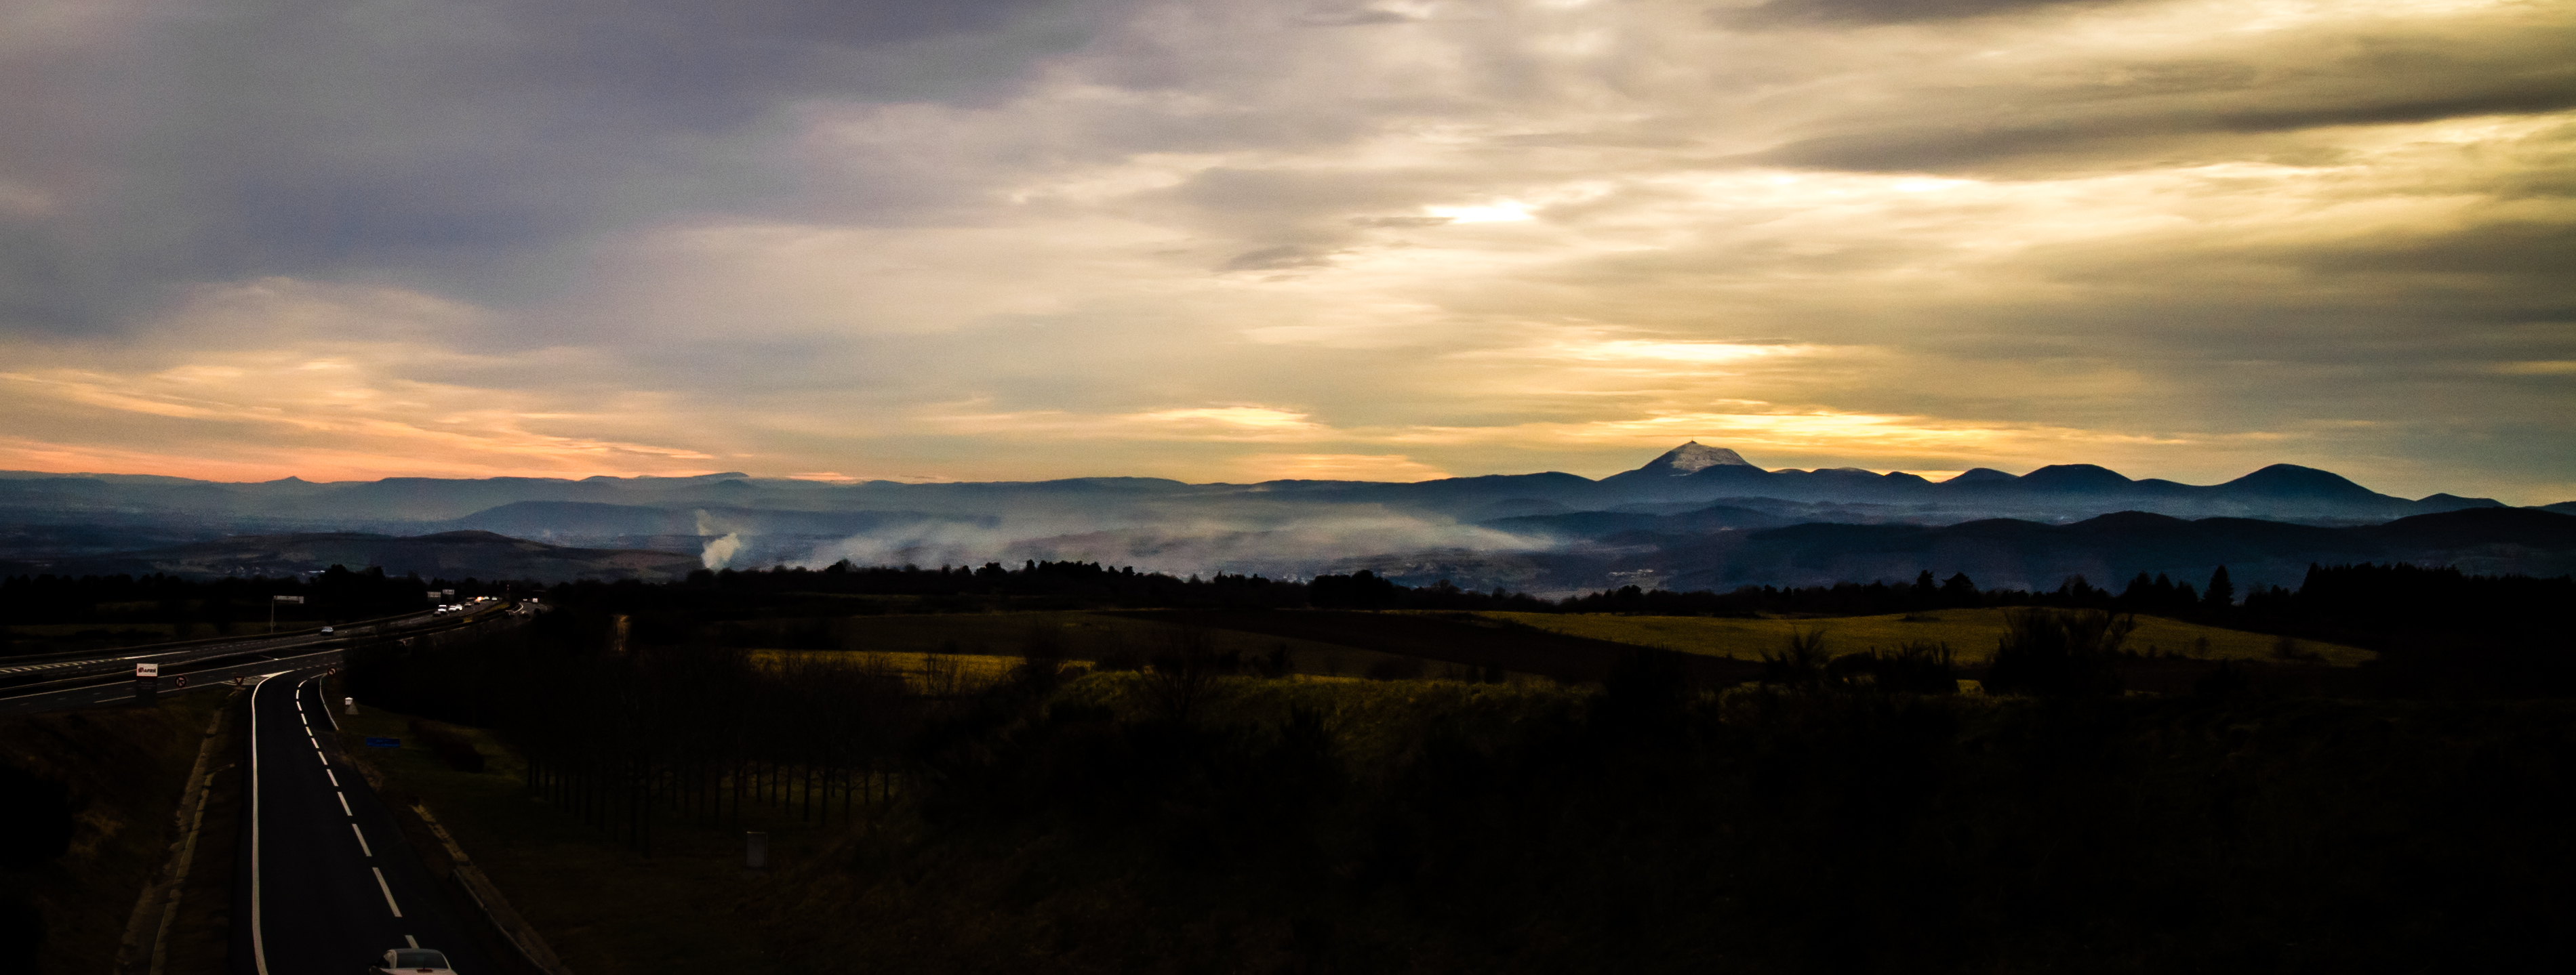
landscape, nature, horizon, mountain, snow, winter, cloud, sky, sun, sunrise, sunset, sunlight, morning, hill, highway, dawn, mountain range, dusk, evening, reflection, canon, volcano, eosm, clouds, myst, central, fields, paysage, puy, auvergne, volcan, dme, clermontferrand, massif, 22mm, meteorological phenomenon, atmospheric phenomenon, mountainous landforms